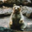
Label: bear